Mediterranean race

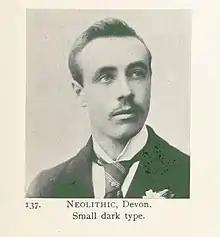
An Englishman from Devon given as an example of the Mediterranean type of the Caucasoid race by 19th century race theorist William Z. Ripley's "The Races of Europe" (1899).

In the 19th century, the division of humanity into distinct races became a matter for scientific debate. In 1870, Thomas Huxley argued that there were four basic racial categories (Xanthochroic, Mongoloid, Australioid and Negroid). The Xanthochroic race were the "fair whites" of north and central Europe. According to Huxley,